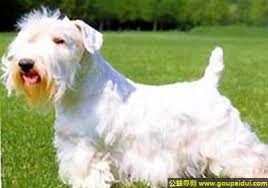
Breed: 211-n000058-Sealyham_terrier